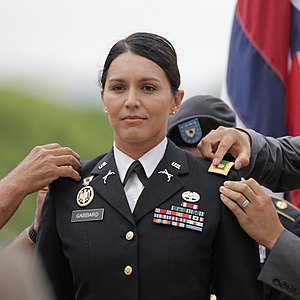
Tulsi Gabbard / Biografi
Tulsi Gabbard blev udnævnt til major den 12. oktober 2015.
Tulsi Gabbard er en amerikansk politiker fra delstaten Hawaii som har repræsenteret Det demokratiske parti i Repræsentanternes Hus' forsvars- og udenrigskomitéer siden 2013. Derudover har hun været en af souscheferne i sit parti. Hun er også den første hindu og etniske samoaner i Kongressen. Gabbard er major i Arménationalgarden og var i aktiv tjeneste i Irak fra 2004 til 2005 og i Kuwait fra 2008 til 2009.